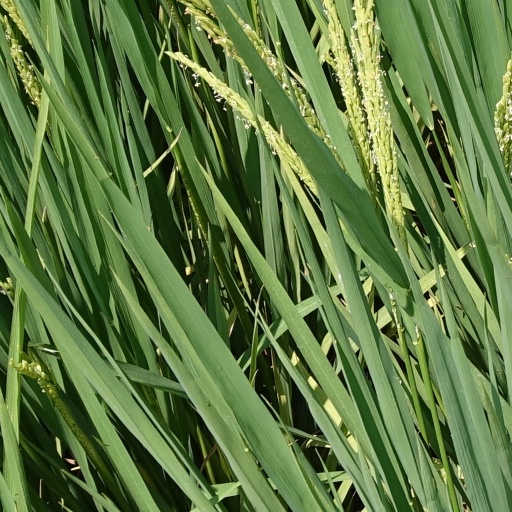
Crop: rice